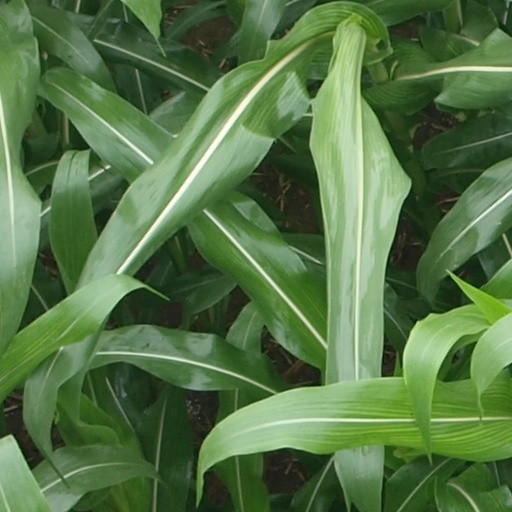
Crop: maize; corn